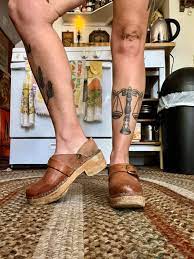
Label: Clog